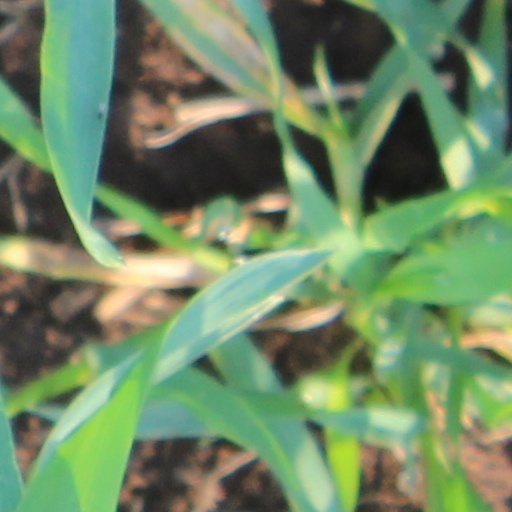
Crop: wheat